2009–10 Dutch Basketball League

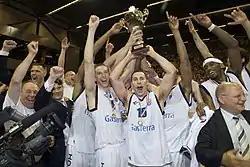
Players of GasTerra Flames celebrating winning the DBL title

The 2009–10 Dutch Basketball League (DBL) was the 50th season of the Dutch Basketball League, the highest professional basketball league in the Netherlands. GasTerra Flames dominated throughout the regular season and lost just three games. Zorg en Zekerheid Leiden player Danny Gibson was league top scorer and won the Most Valuable Player award. GasTerra Flames eventually won its third title in team history, by beating World Class Aviation Academy Giants 4–1 in the playoff finals.